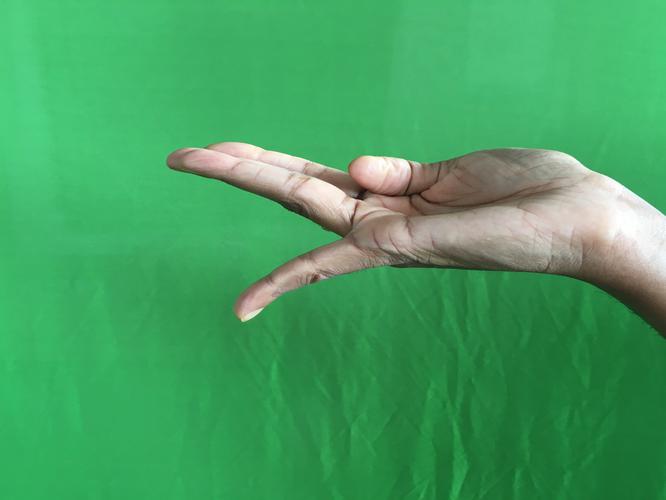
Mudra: Chaturam
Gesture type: single_hand